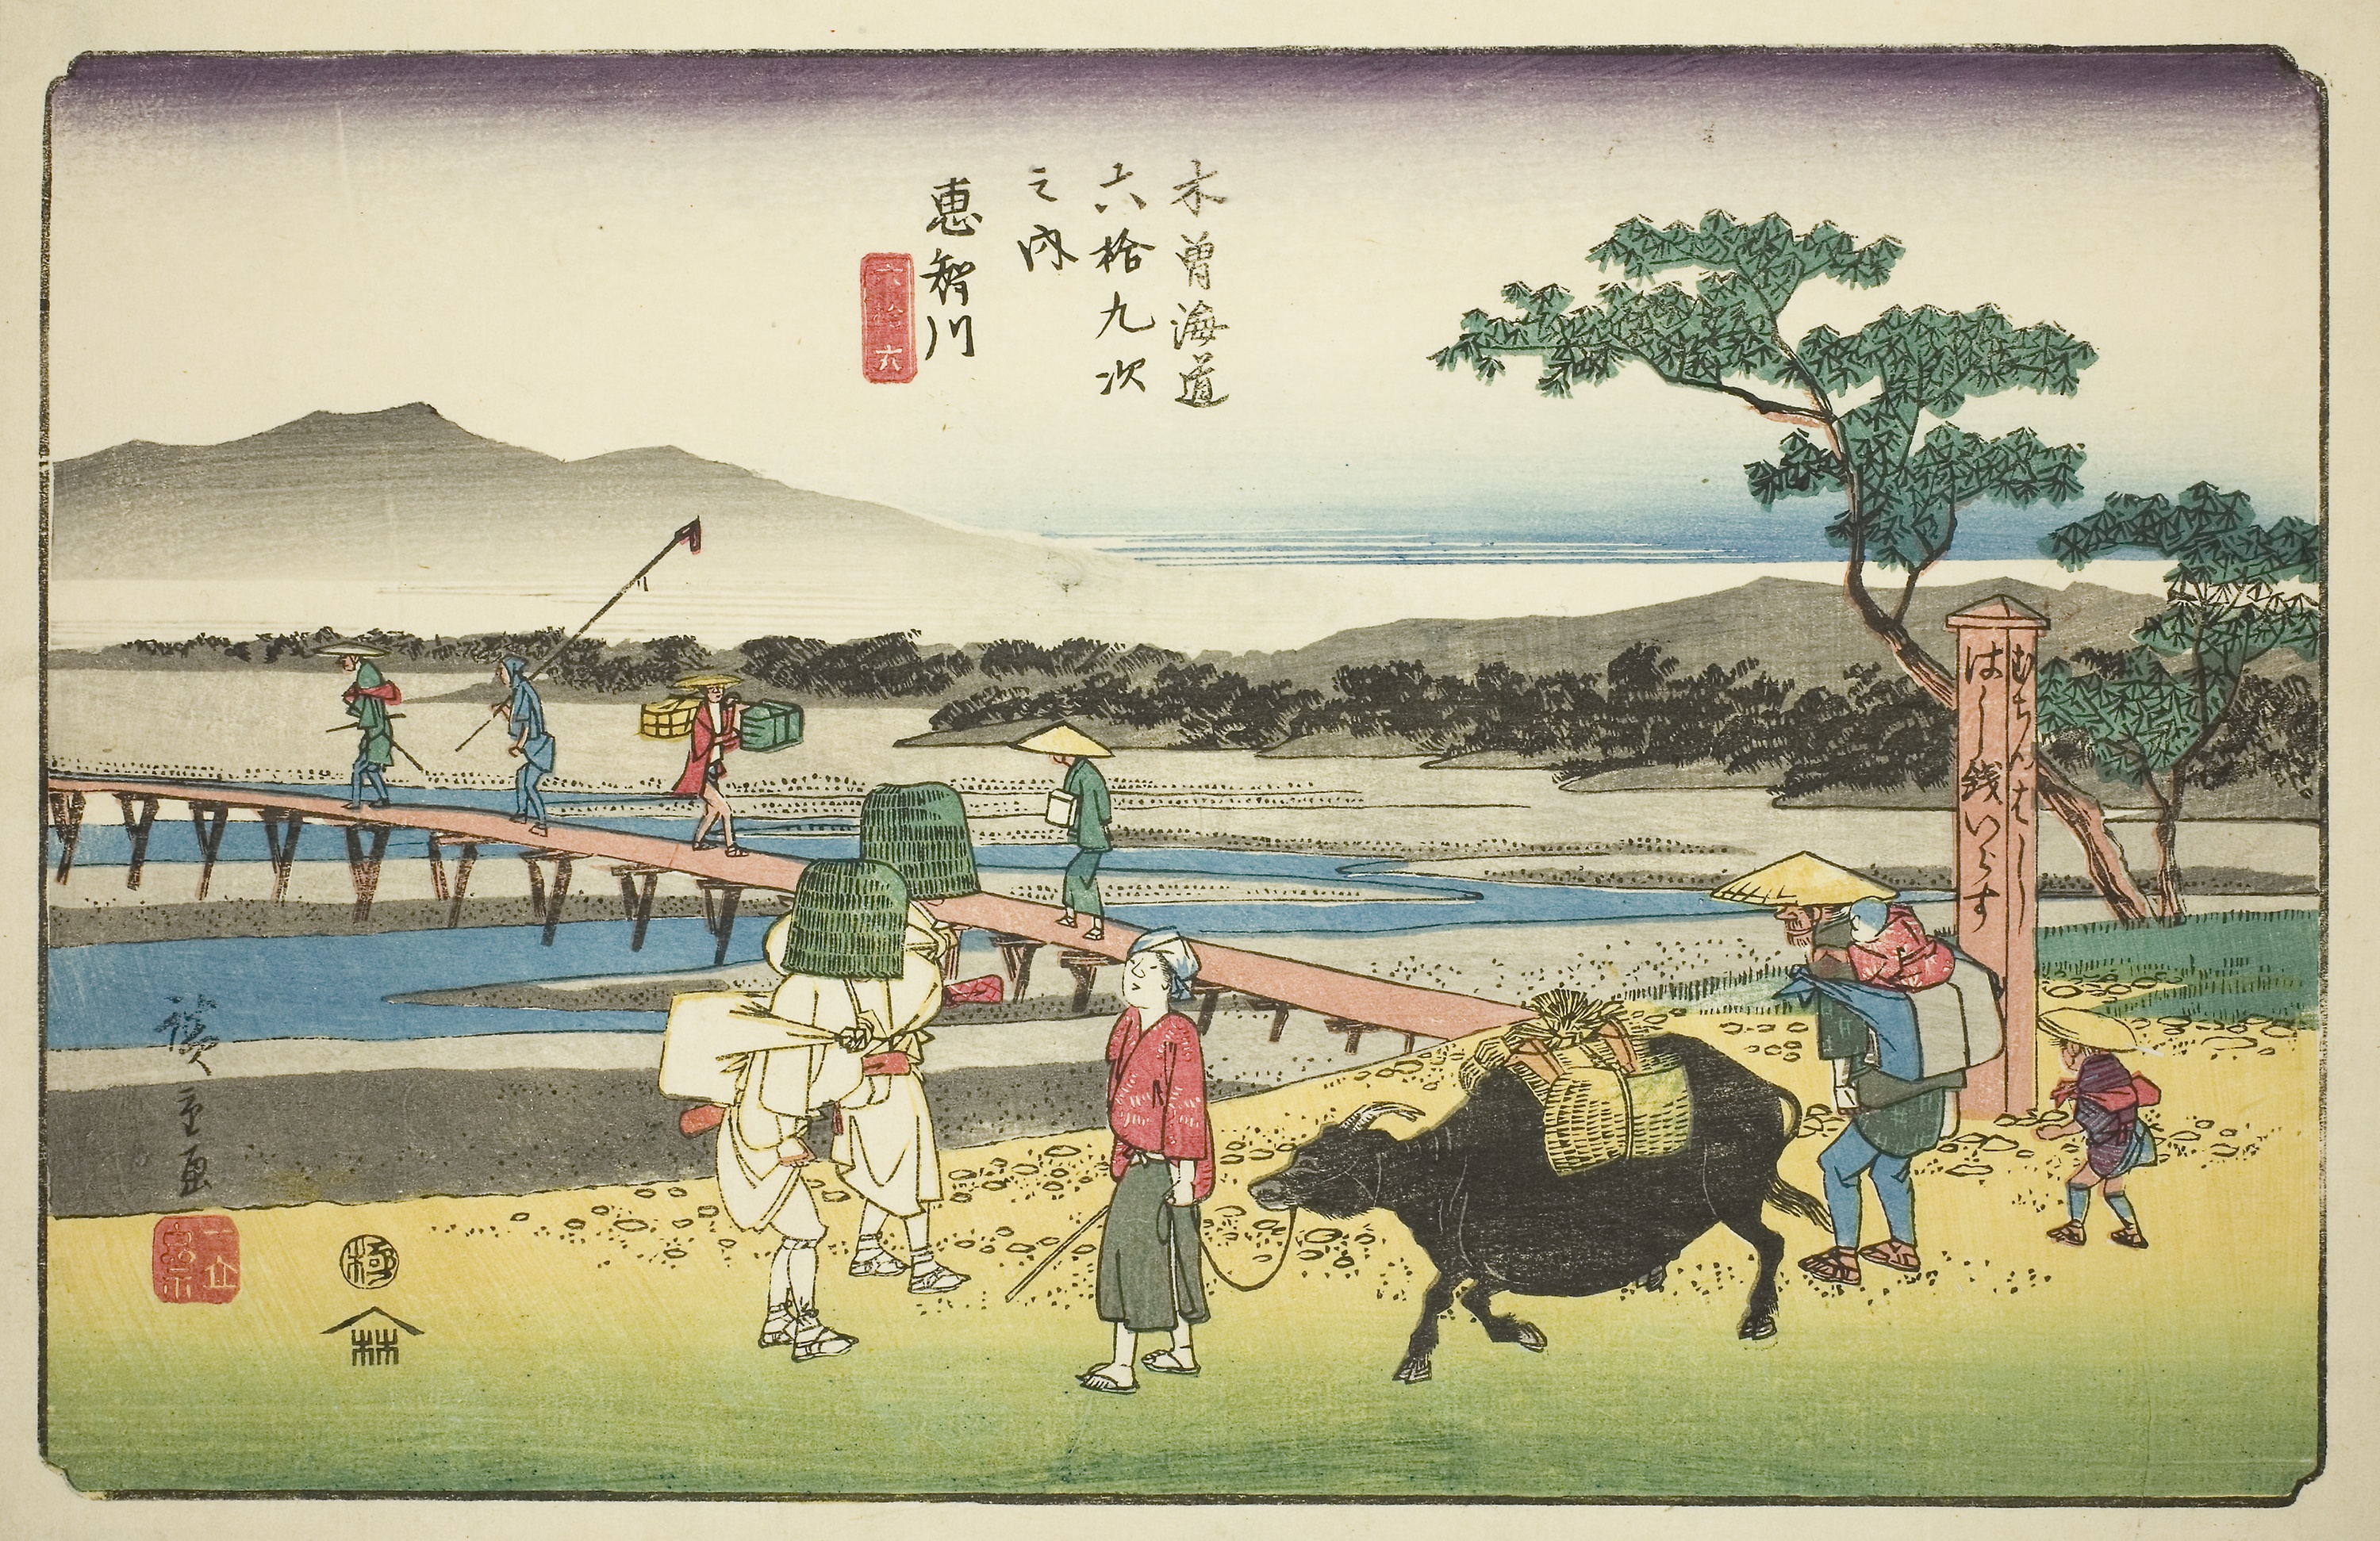
illustration, art, painting, oxcart, watercolor paint